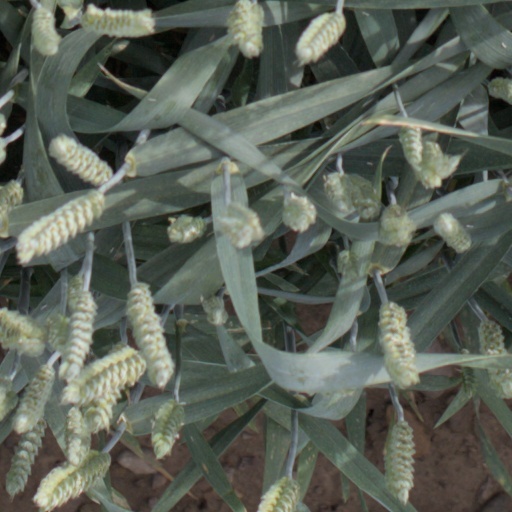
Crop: wheat